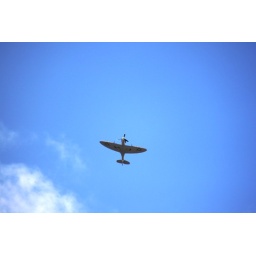
Flying Heritage Collection Fly Day May 22 2010 - Paul Allen's vintage airplane museum, many in flying order